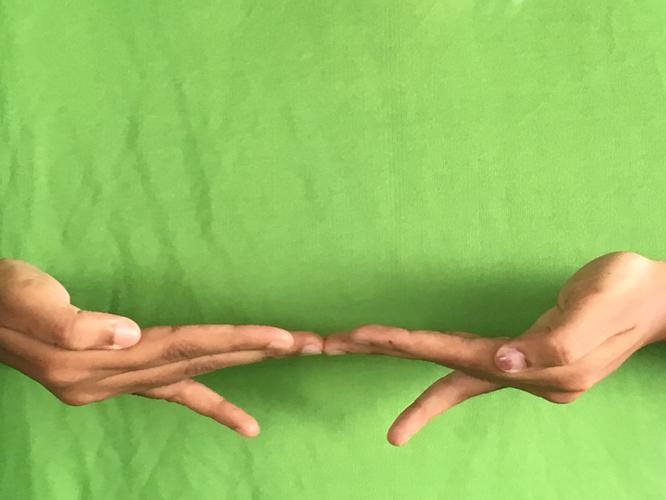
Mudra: Khatva
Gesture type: double_hand